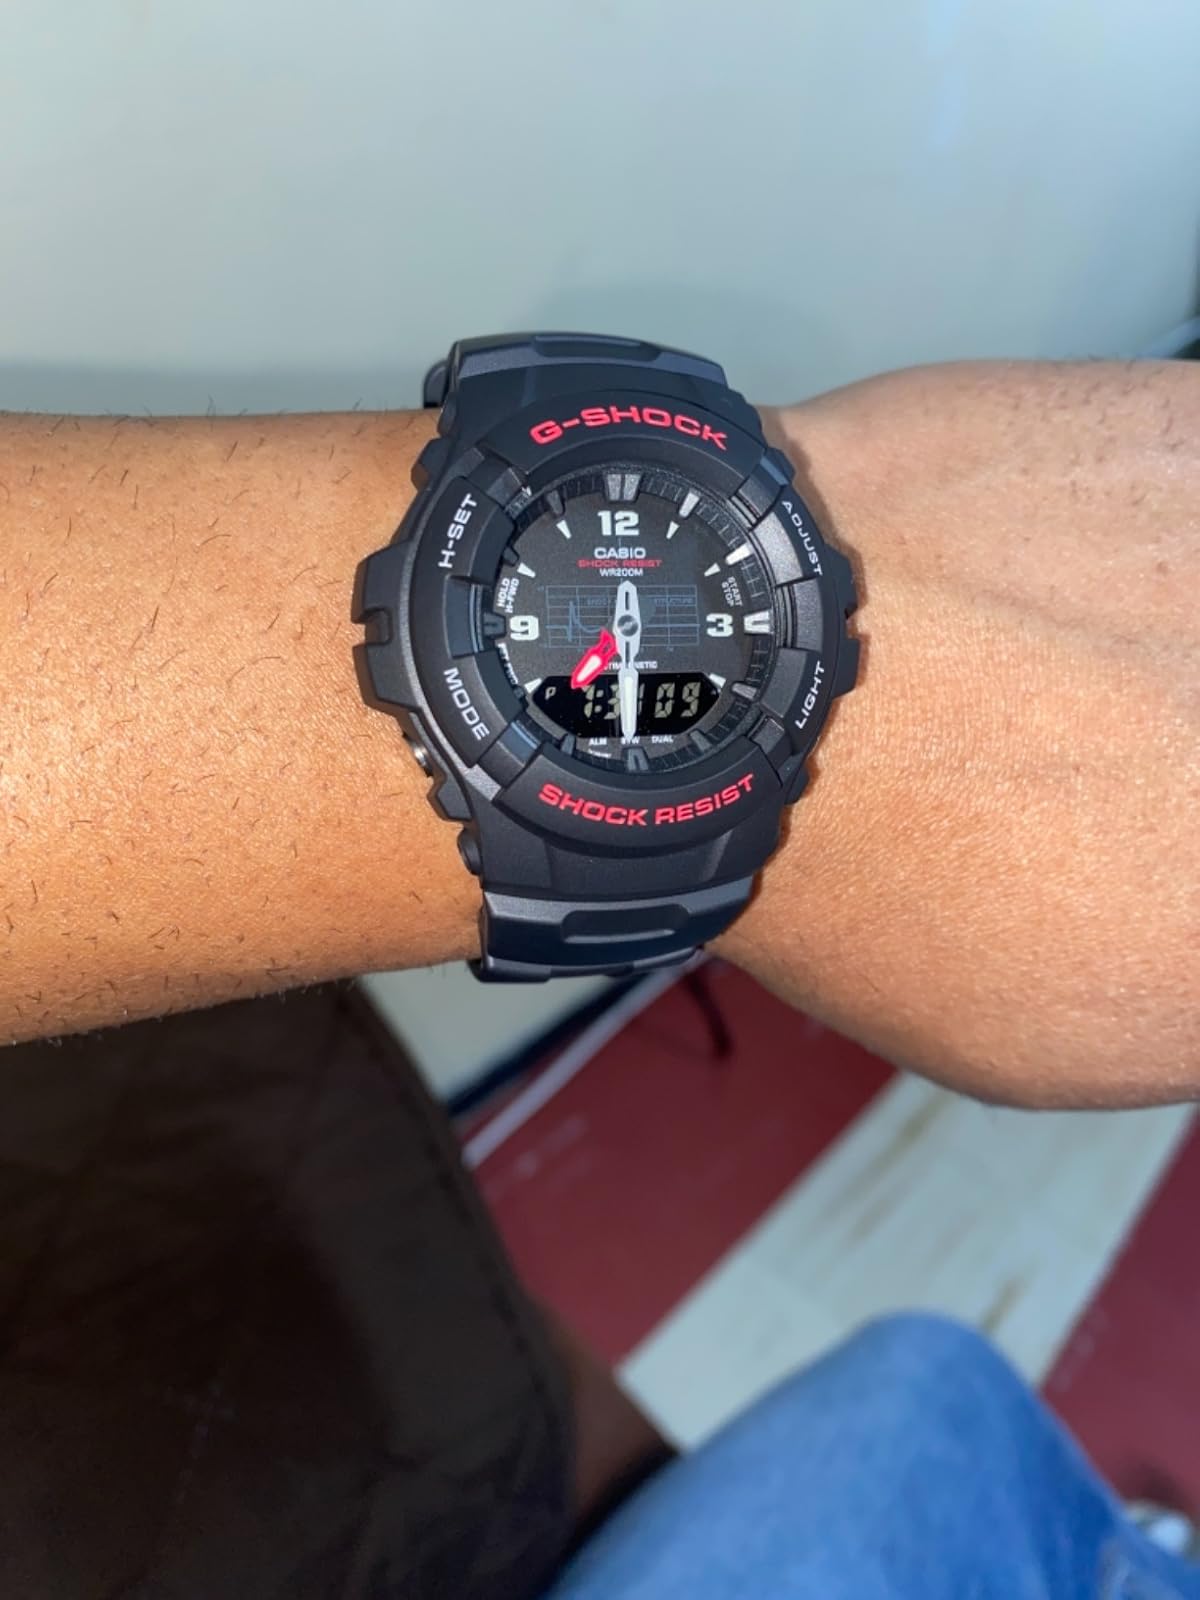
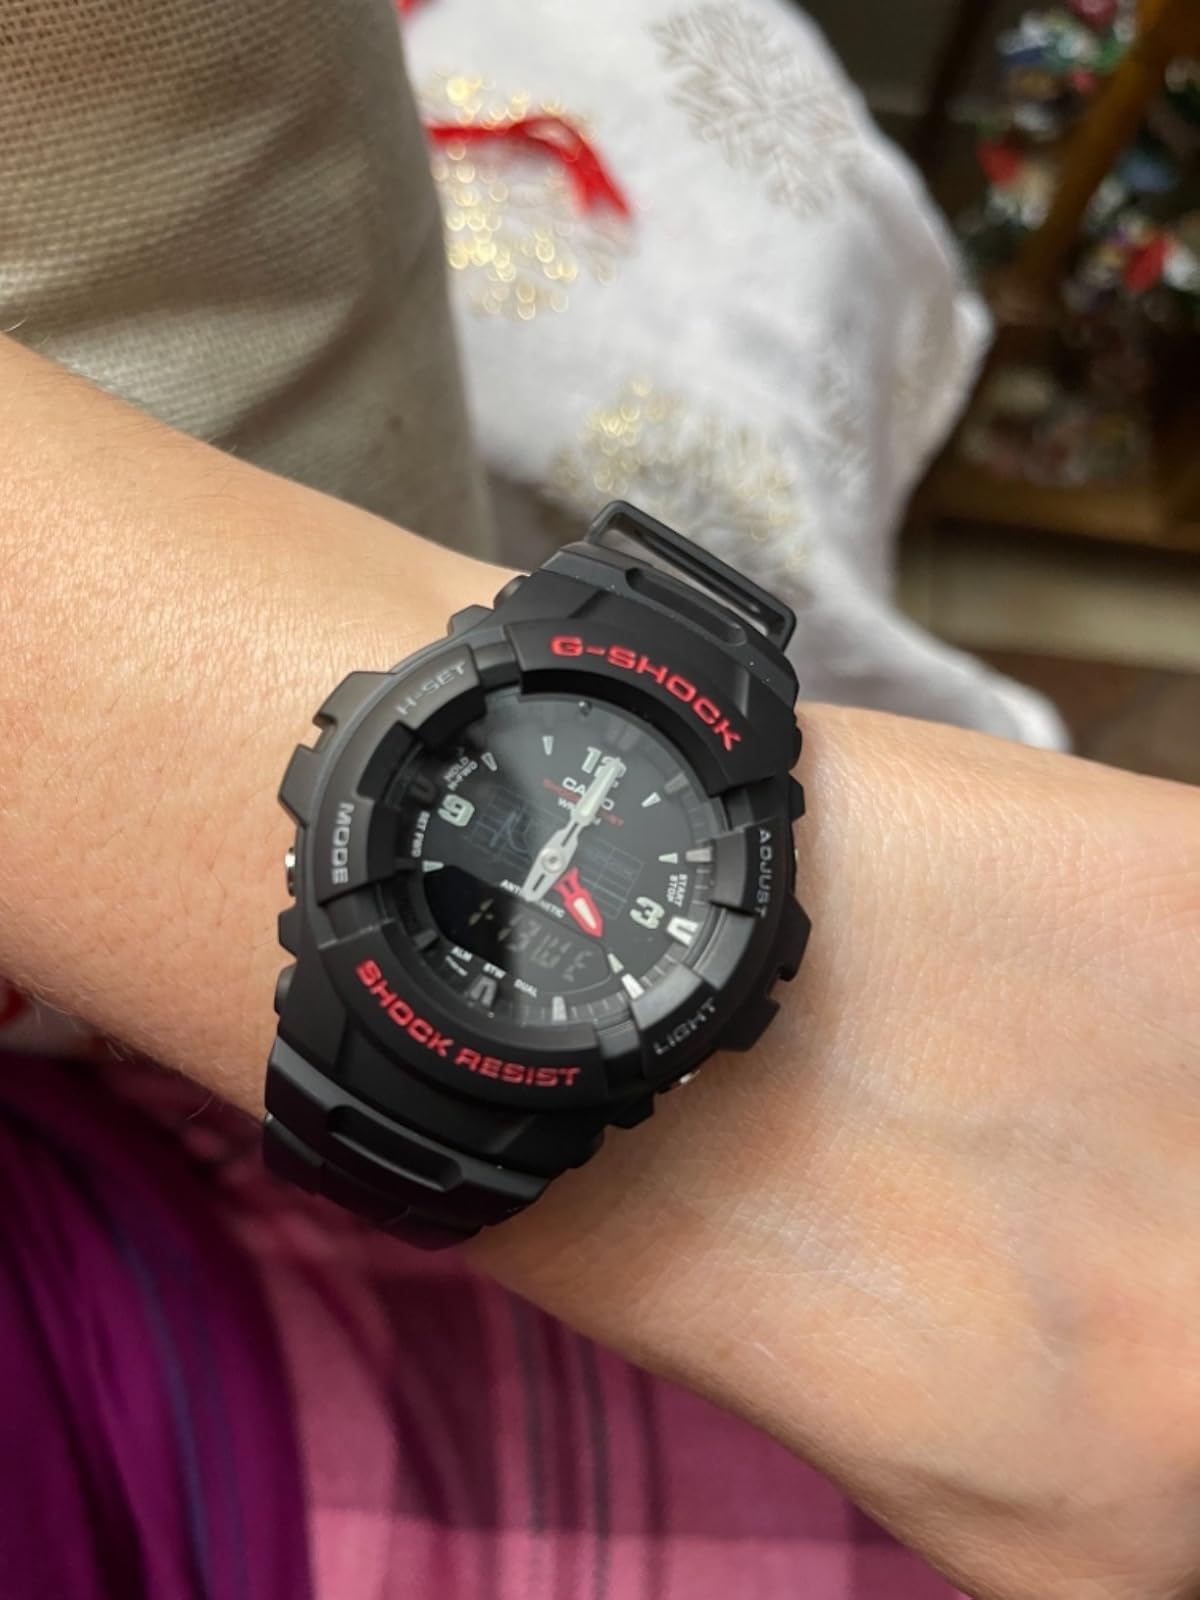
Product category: accessories_watch
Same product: yes